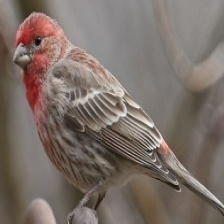
Species: HOUSE FINCH
Scientific name: HAEMORHOUS MEXICANUS
ImageNet parent category: house_finch